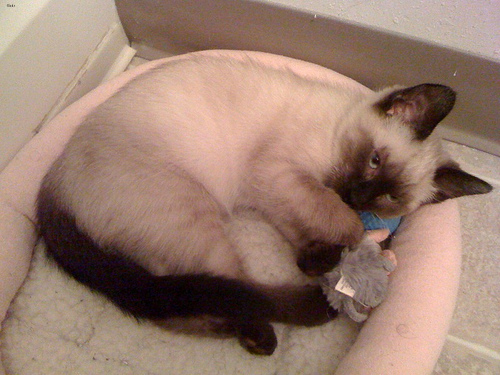
Breed: siamese